Angélica (television host)

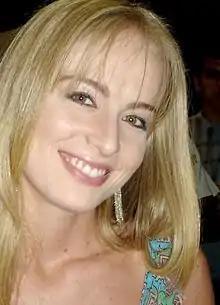
Angélica in 2007

Angélica Ksyvickis (born 30 November 1973), known professionally by the mononym Angélica, is a Brazilian television host, actress, and former singer.